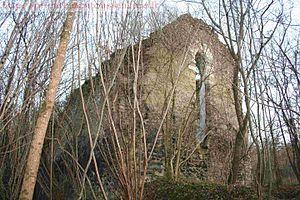
Vue extérieure pignon Ouest mur Nord
Le prieuré de Montoussan est un ancien prieuré grandmontain dont il ne reste plus que la chapelle, totalement en ruine aujourd'hui. Il est situé à Souvigny-de-Touraine, en pleine forêt d'Amboise, dans le département français d'Indre-et-Loire en région Centre-Val de Loire.
Souvigny-de-Touraine est une commune française du département d'Indre-et-Loire, en région Centre-Val de Loire.